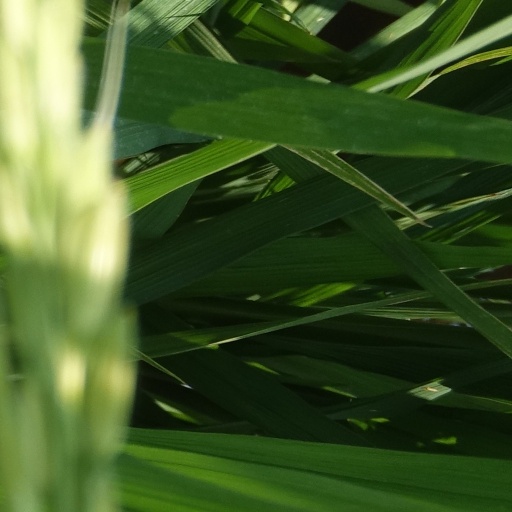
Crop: rice